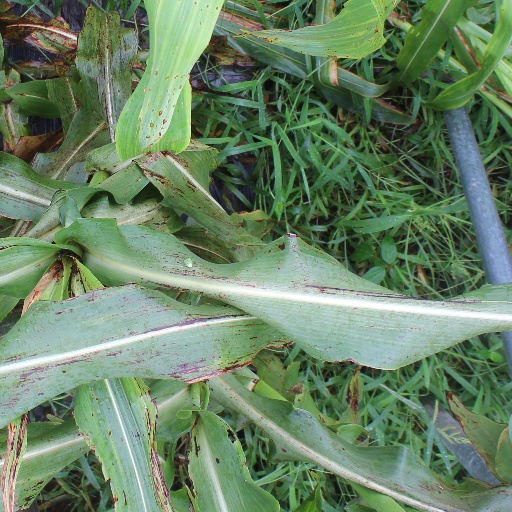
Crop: sorghum